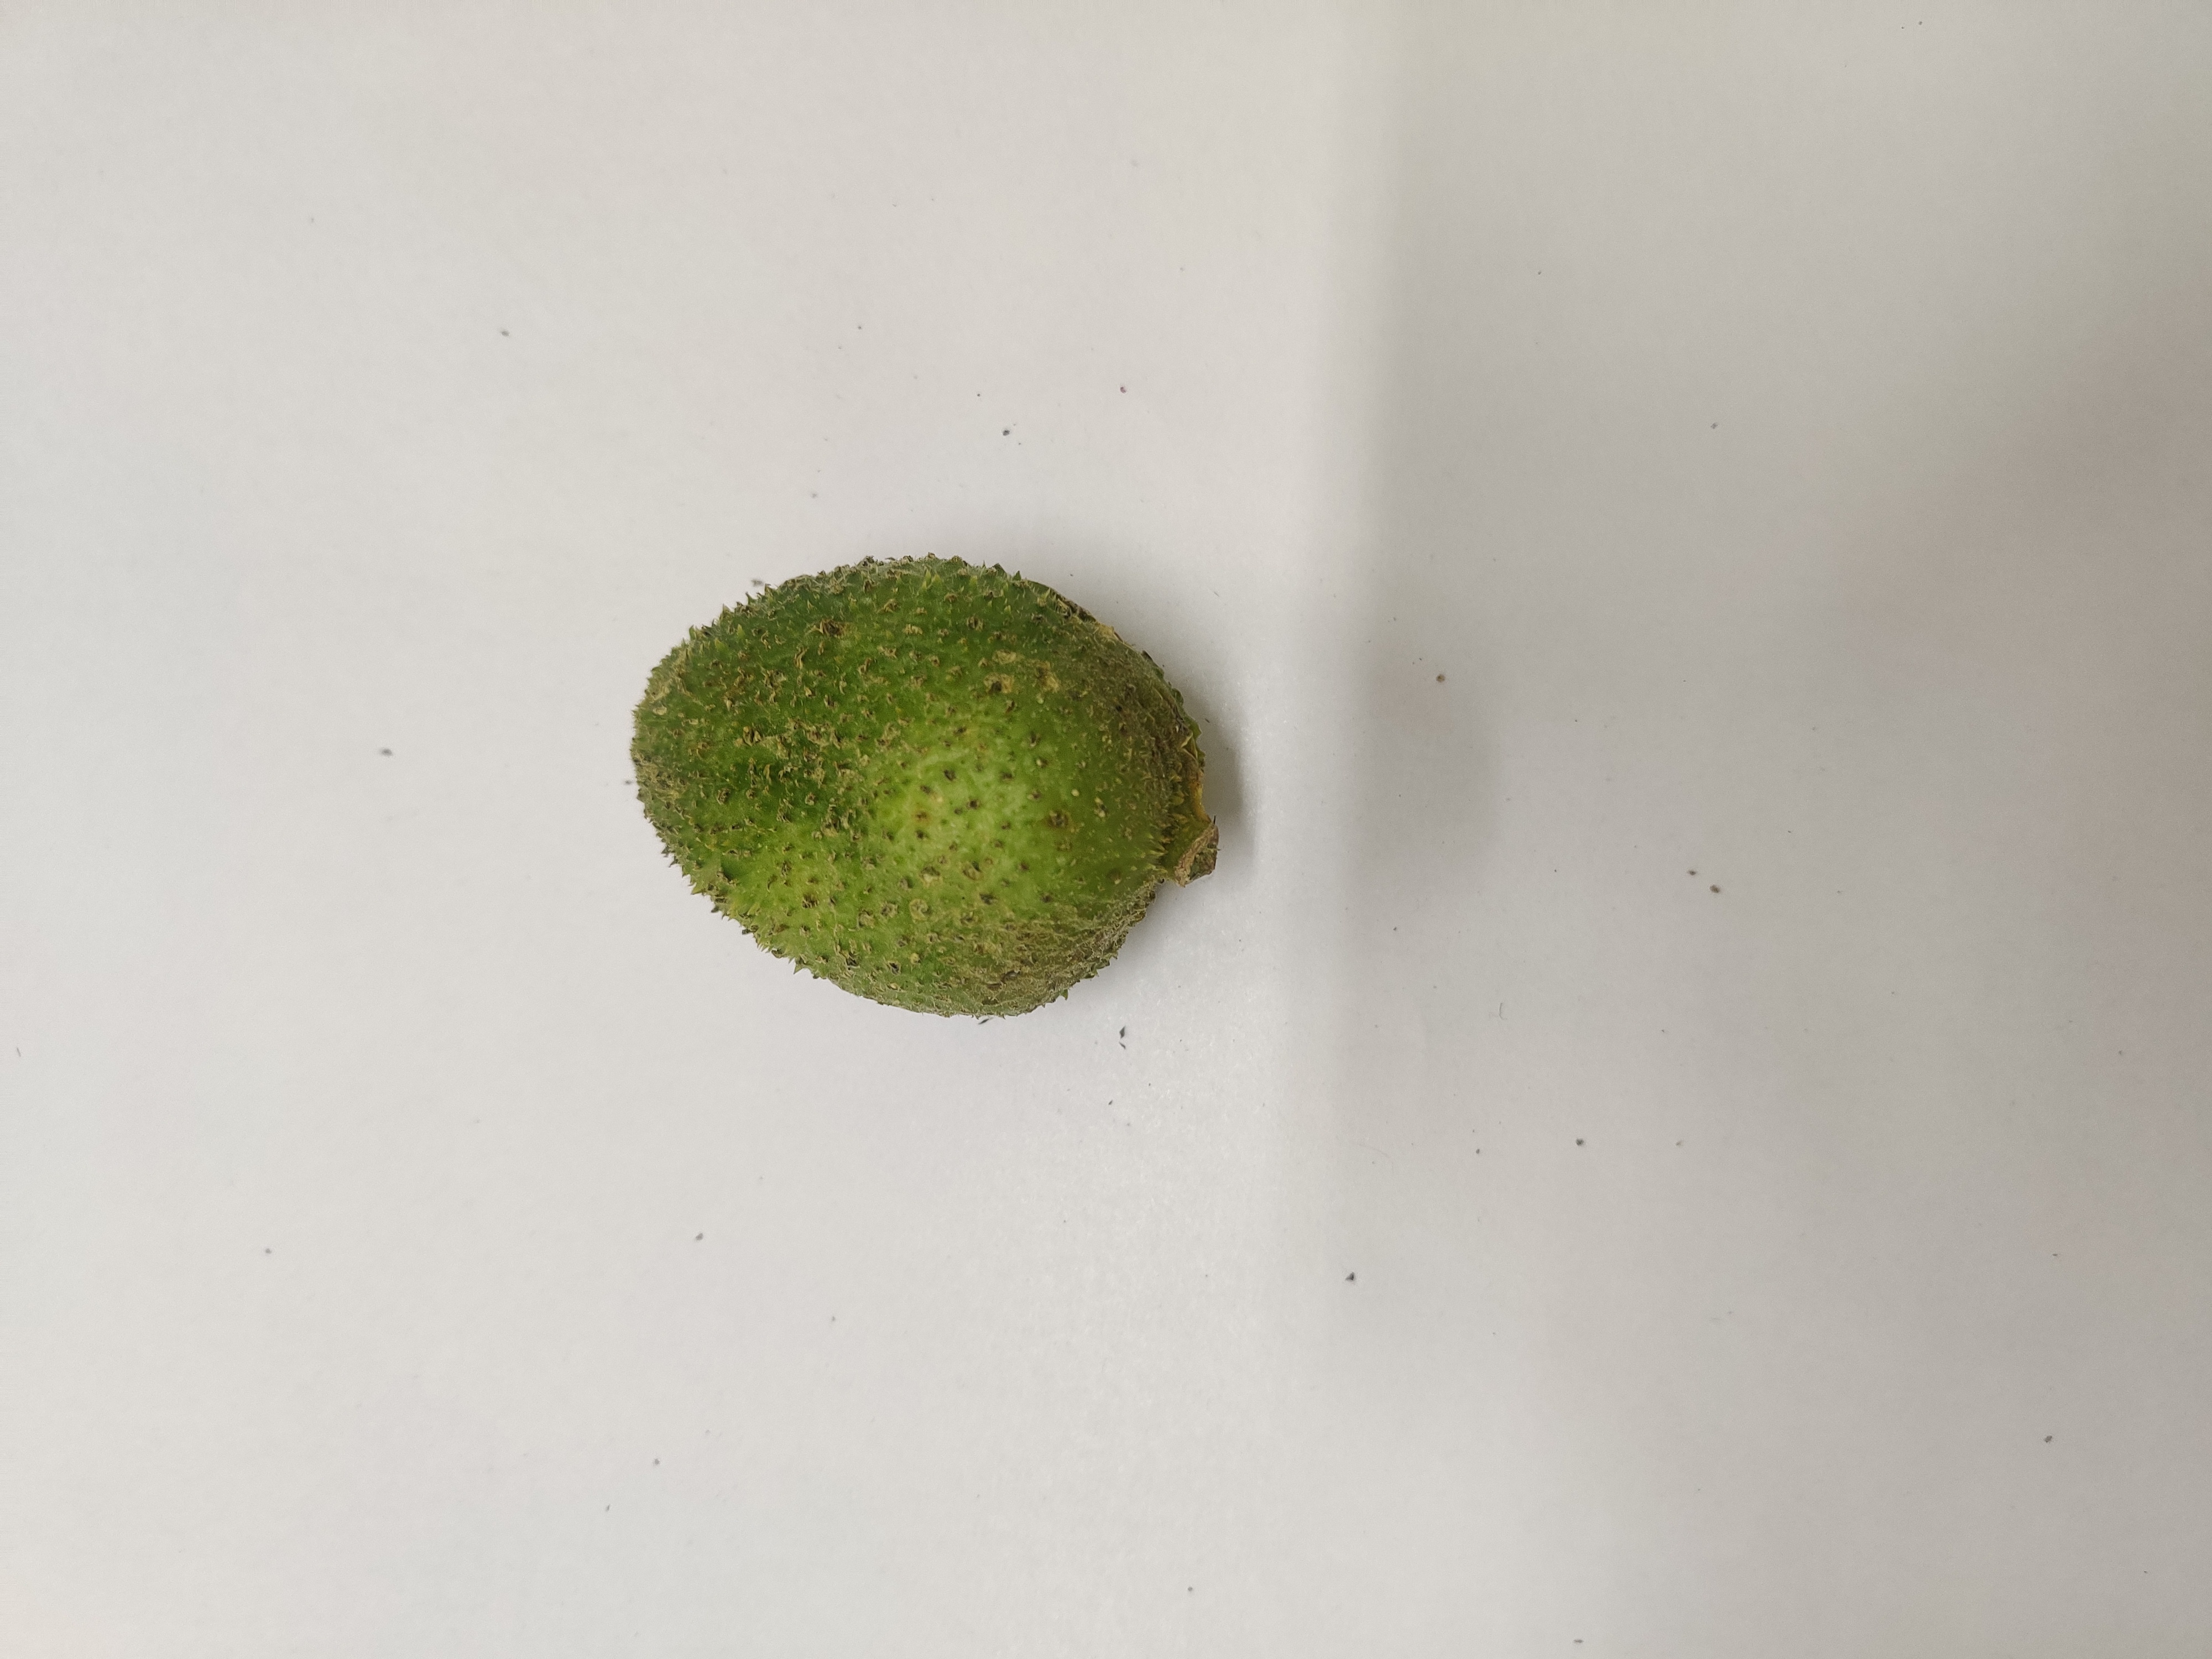
Crop: Spiny Gourd
Condition: Severely Damaged